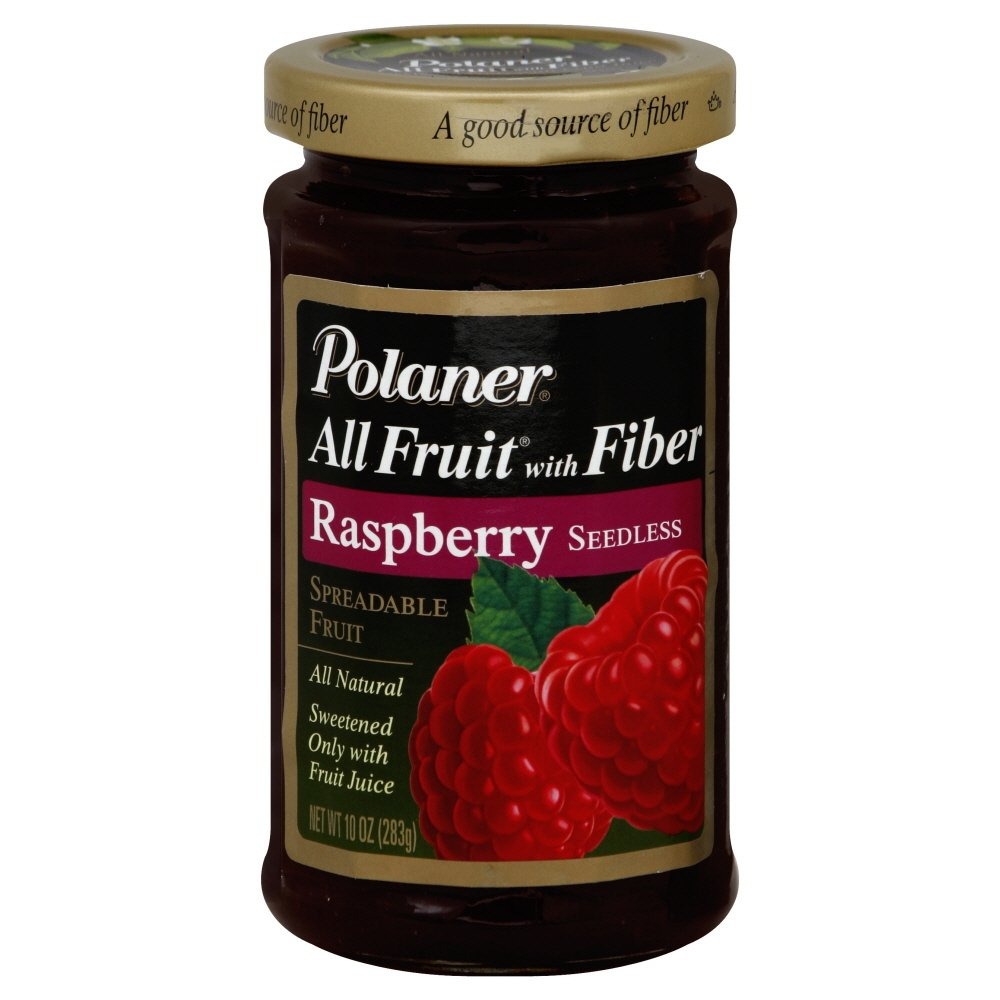
Item Name: Polaner All Fruit With Fiber Raspberry Seedless Spreadable Fruit 10 oz (Pack of 12)
Bullet Point 1: All natural. sweetened only with fruit juice.
Bullet Point 2: A good source of fiber.
Bullet Point 3: No artificial colors or flavors. gluten free.
Value: 120.0
Unit: ounce

Price: 68.99